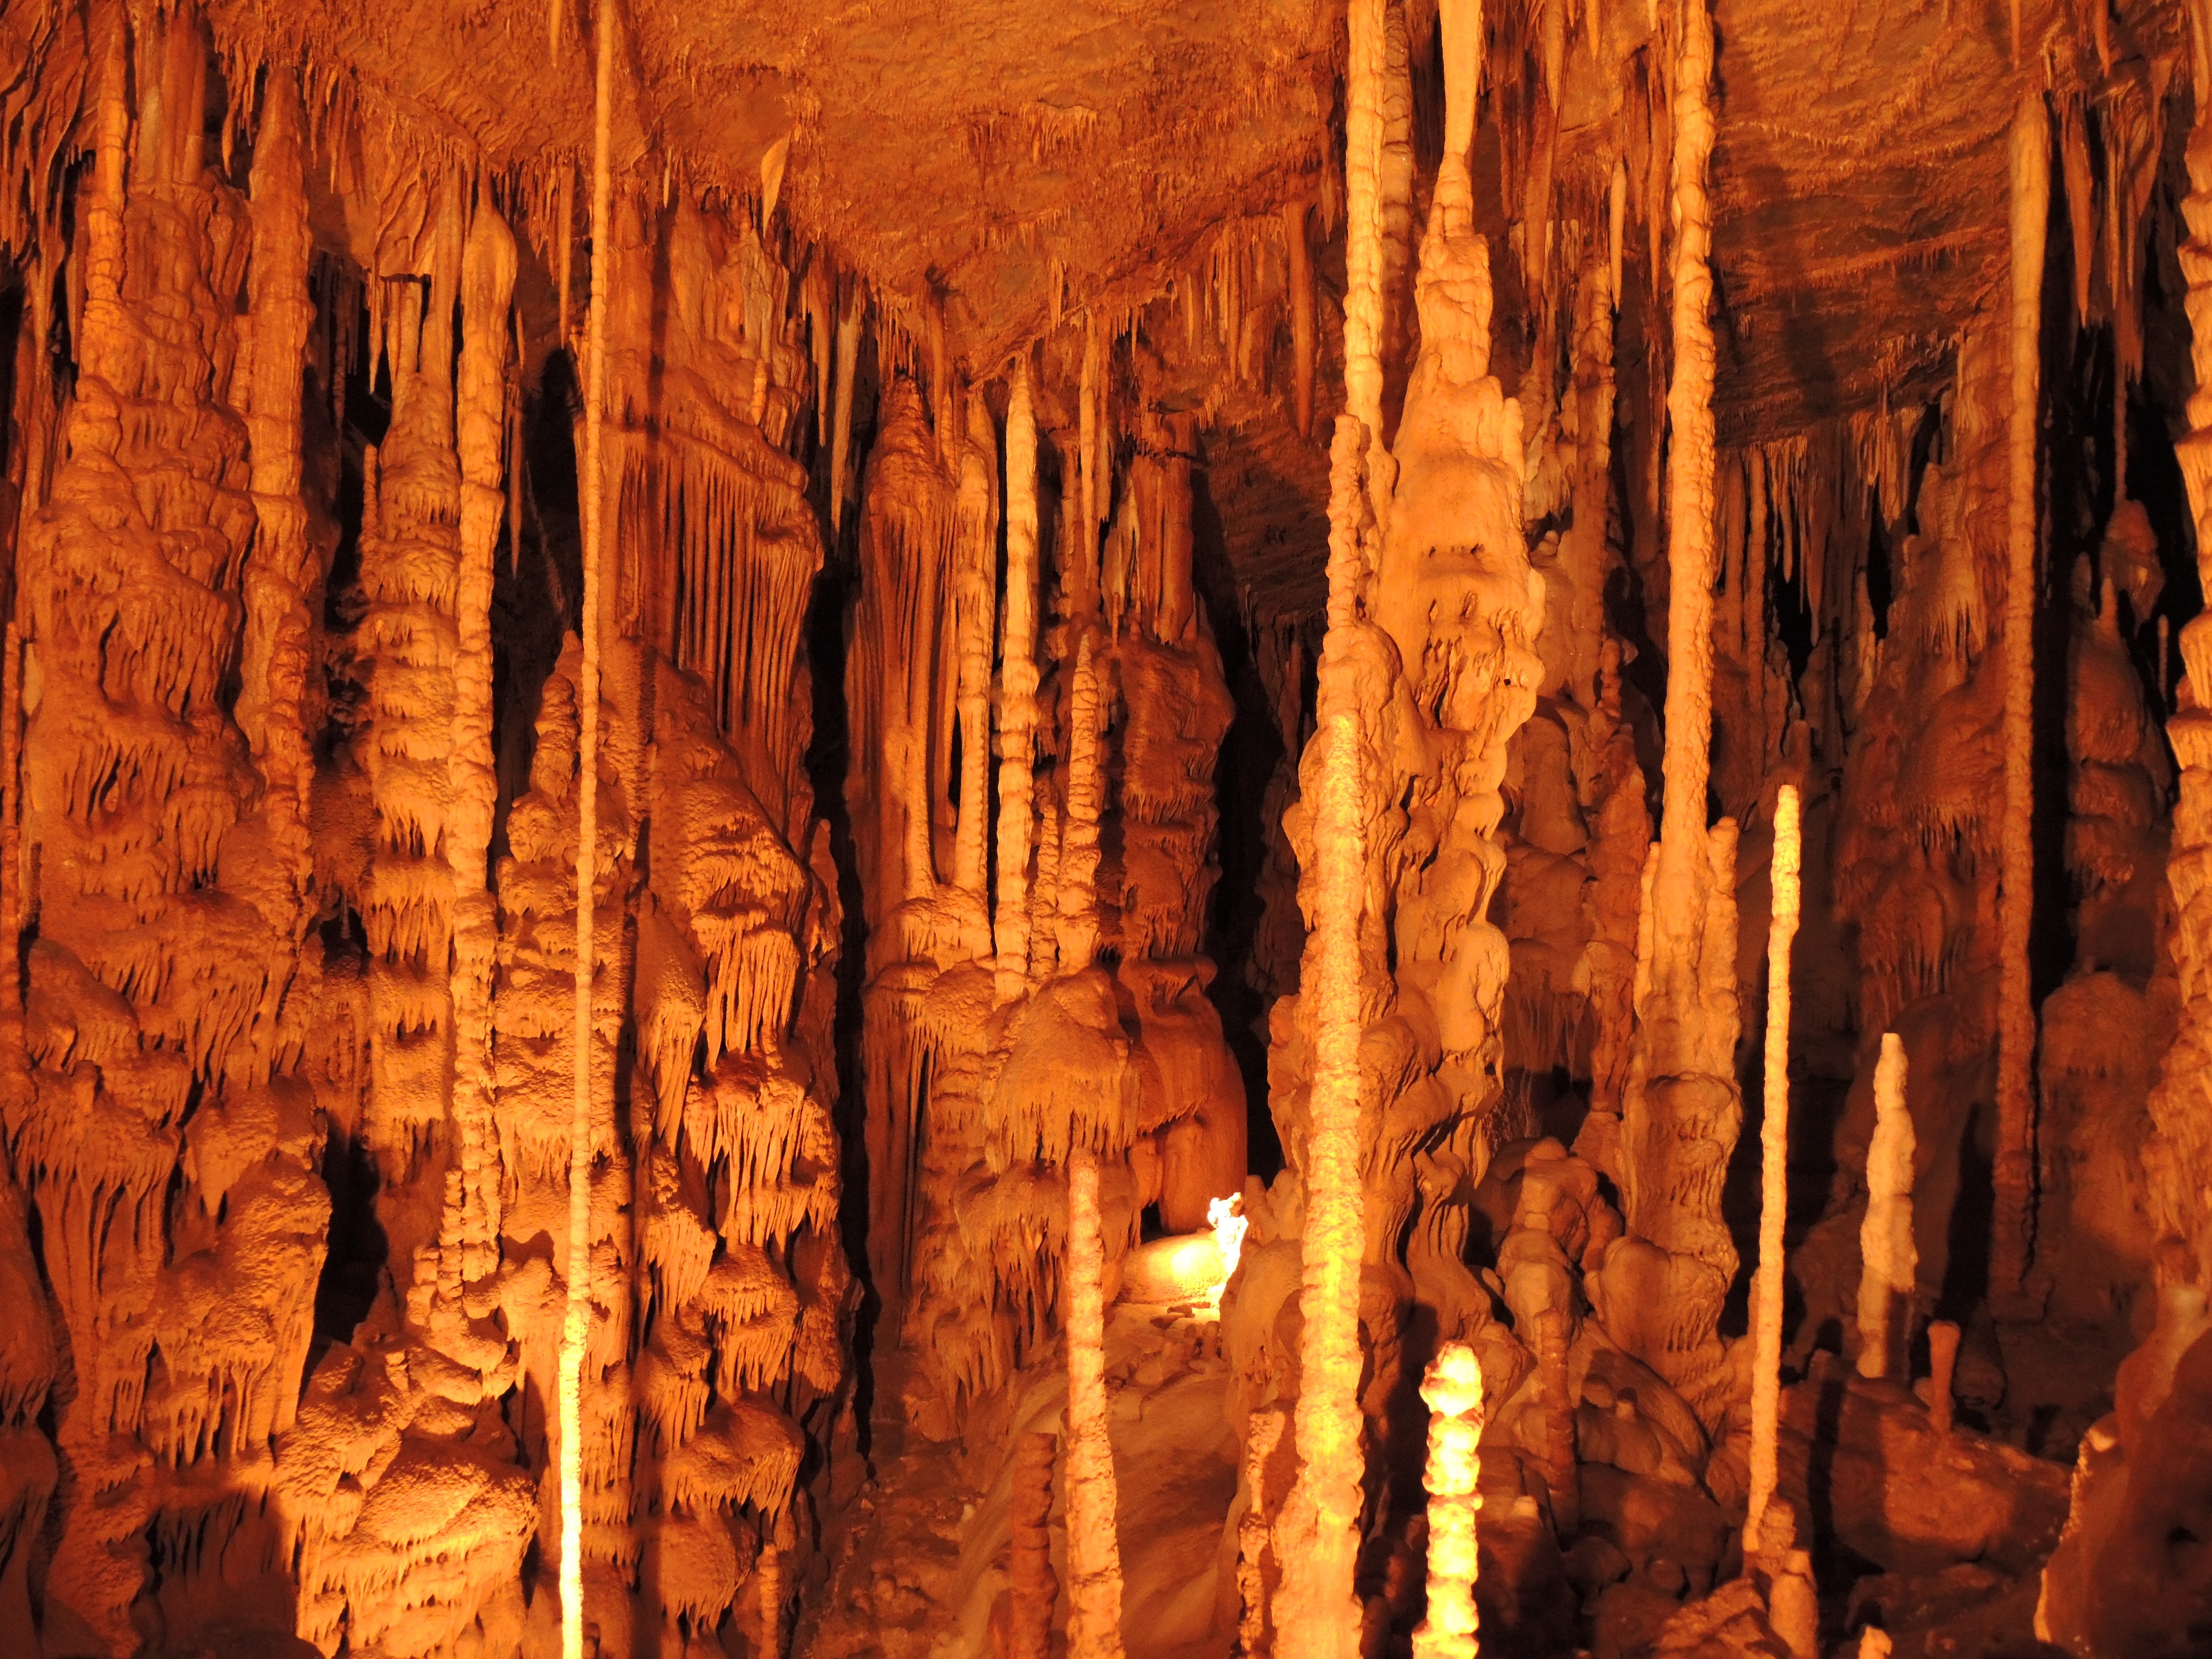
formation, orange, cave, romantic, cozy, mood, atmospheric, stalagmite, stalactite, dragons, bergh oils, landform, geographical feature, pit cave, speleothem